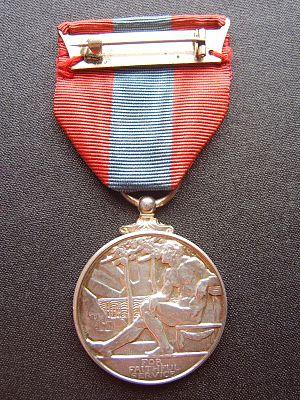
L'Ordre du service imperial a été créé en août 1902 par le roi Édouard VII.